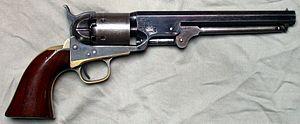
Le Colt 1851 Navy, conçu par Samuel Colt Colt Revolving Belt Pistol of Naval Caliber, est un révolver se chargeant par l'avant du barillet, mise à feu par des capsules à percussion, à simple action fabriqué en 215 348 exemplaires dans l'usine de Samuel Colt à Hartford, dans le Connecticut entre 1850 et 1873 et dans Colt’s London Armoury en Angleterre, entre 1853 et 1856 et plus tard à l’usine à Hartford. Ces London 1851 Navy revolvers étaient numérotés séparément de 1 à 42 000.